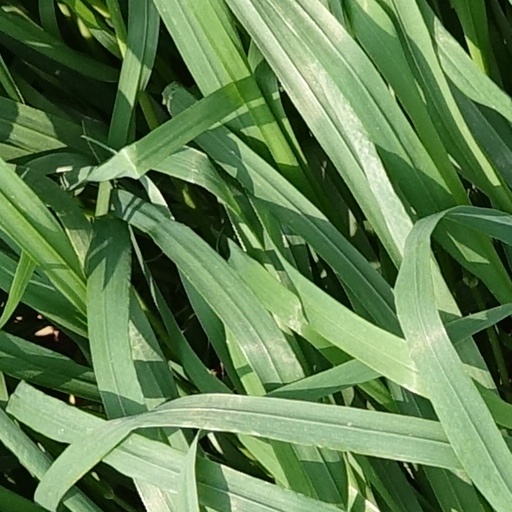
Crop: wheat